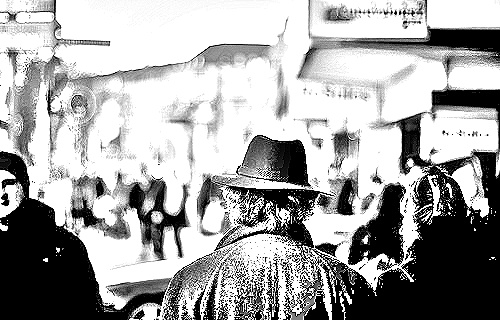
Portrait style: Sketch Portrait